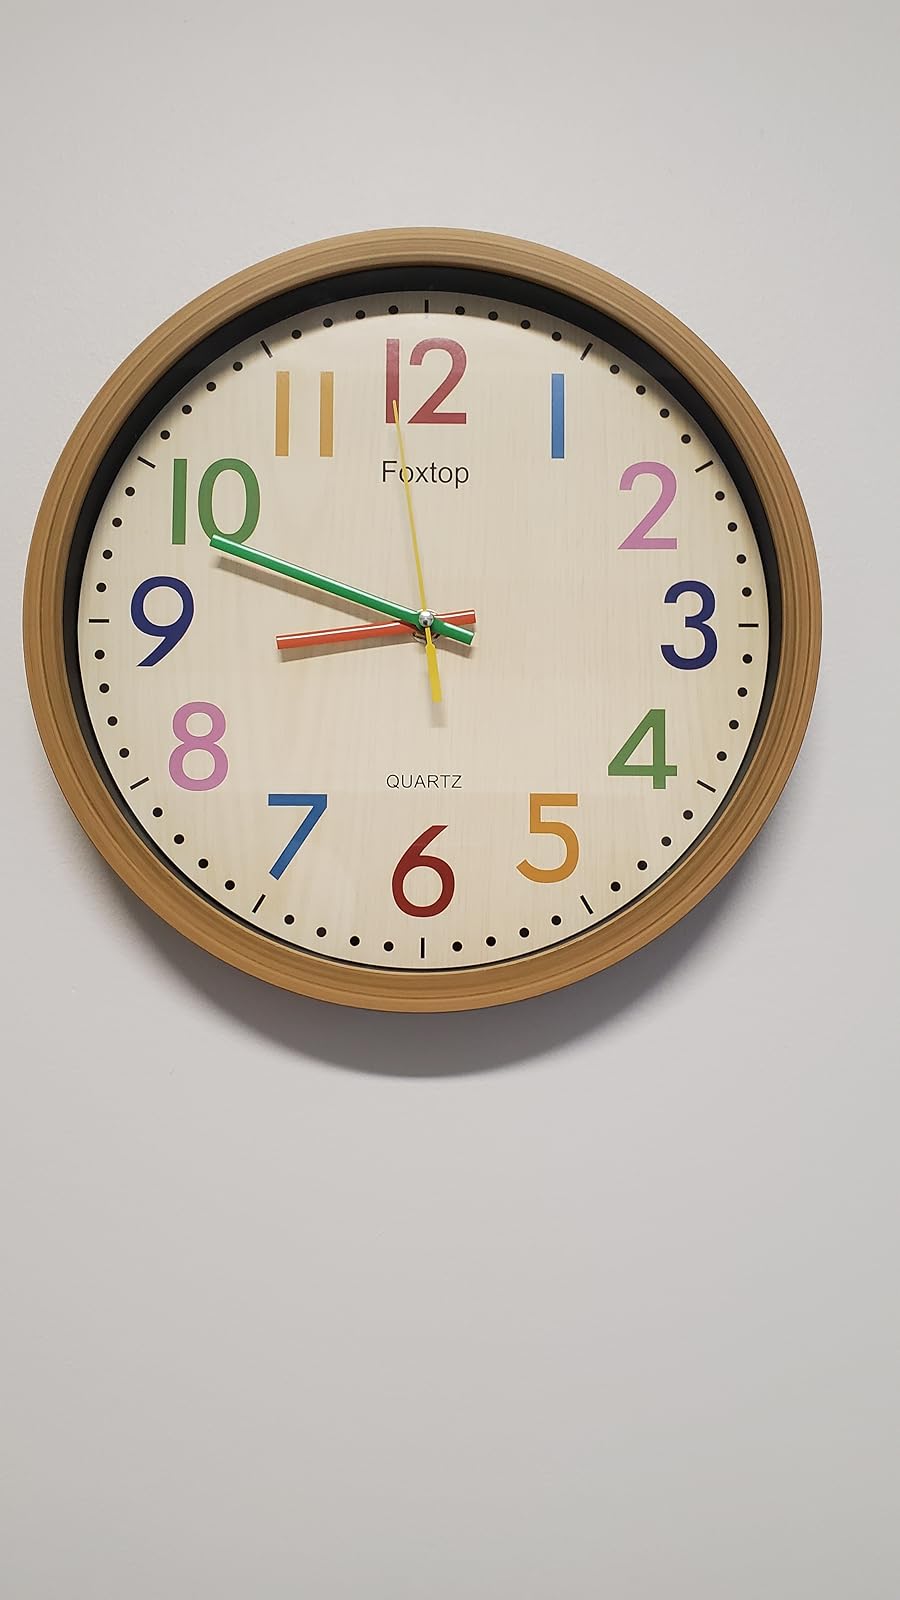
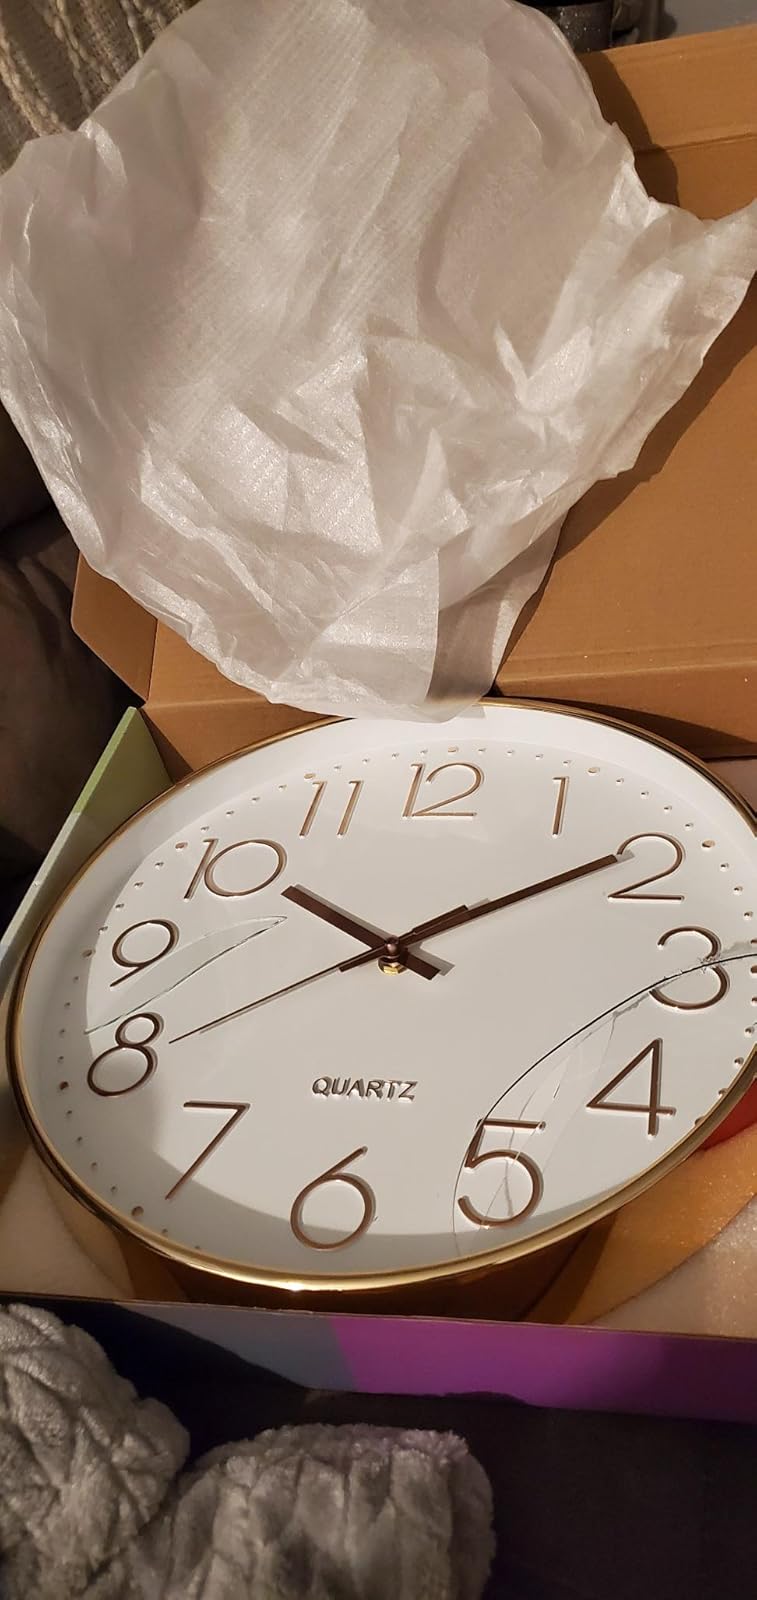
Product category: clock
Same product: no